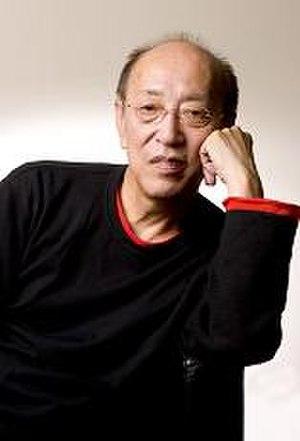
Yukio Ninagawa est un réalisateur et un metteur en scène japonais, né le 15 octobre 1935 à Kawaguchi et mort le 12 mai 2016 à Tokyo. Il est reconnu pour ses adaptations des classiques du théâtre européen, principalement Shakespeare, mais aussi Samuel Beckett, Anton Tchekhov ou Victor Hugo, ainsi que du théâtre antique. Il a également mis en scène des dramaturges japonais, dont Shūji Terayama and Kunio Shimizu. Ses pièces furent jouées dans le monde entier, et son travail sur Shakespeare lui a valu d’être nommé commandeur de l’Ordre de l'Empire britannique en 2002.